West End Street Railway

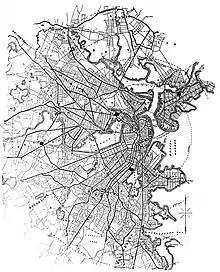
A 1892 map of West End's system (bolded), a few years after consolidation

At the time of West End's formation, horsecar service in the Boston area was divided between several independent railway companies. The four principal ones were: Metropolitan, Cambridge, Consolidated, and South Boston. Each of these principal railways enjoyed a virtual monopoly in a particular area of the metro with the Metropolitan being dominant in lower, western and East Boston, Cambridge in the area of Cambridge, Consolidated in Charlestown and lower Middlesex County, and the South Boston in the South Boston peninsula, from which they transported passengers to a series of several shared terminuses within the central city.